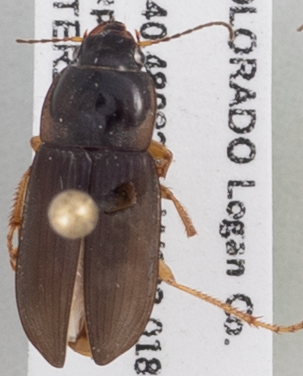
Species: Anisodactylus carbonarius
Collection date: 2020-07-01
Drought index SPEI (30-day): -1.444
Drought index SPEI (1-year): -1.172
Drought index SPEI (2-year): -0.288